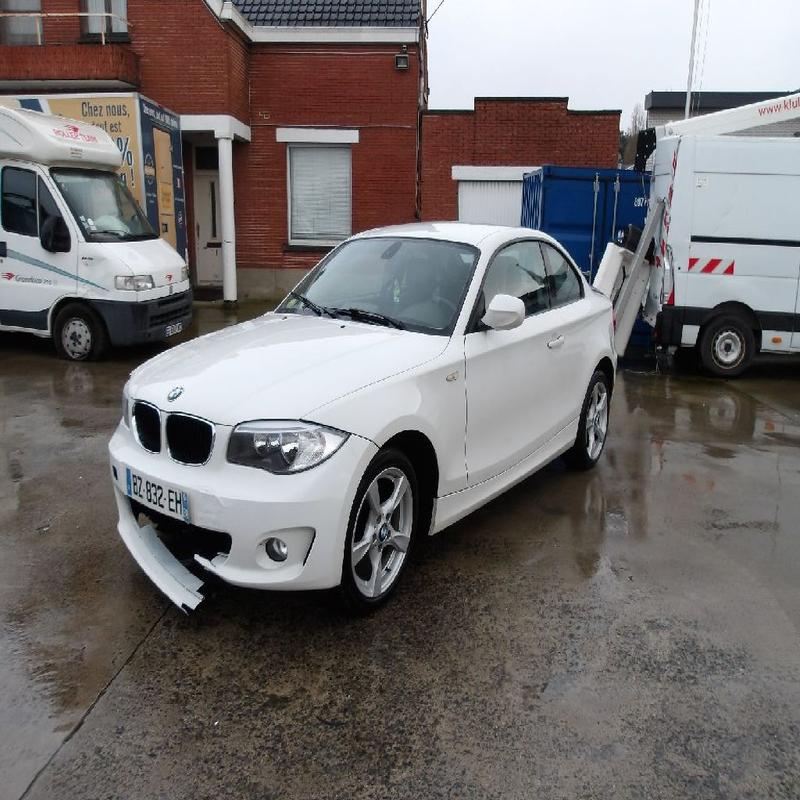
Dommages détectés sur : pare-choc avant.
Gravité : majeur